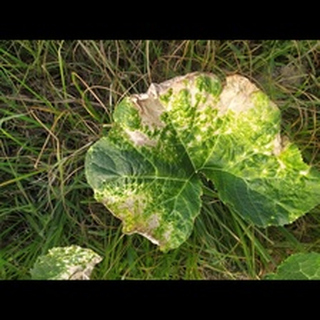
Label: pumpkin_powdery_mildew